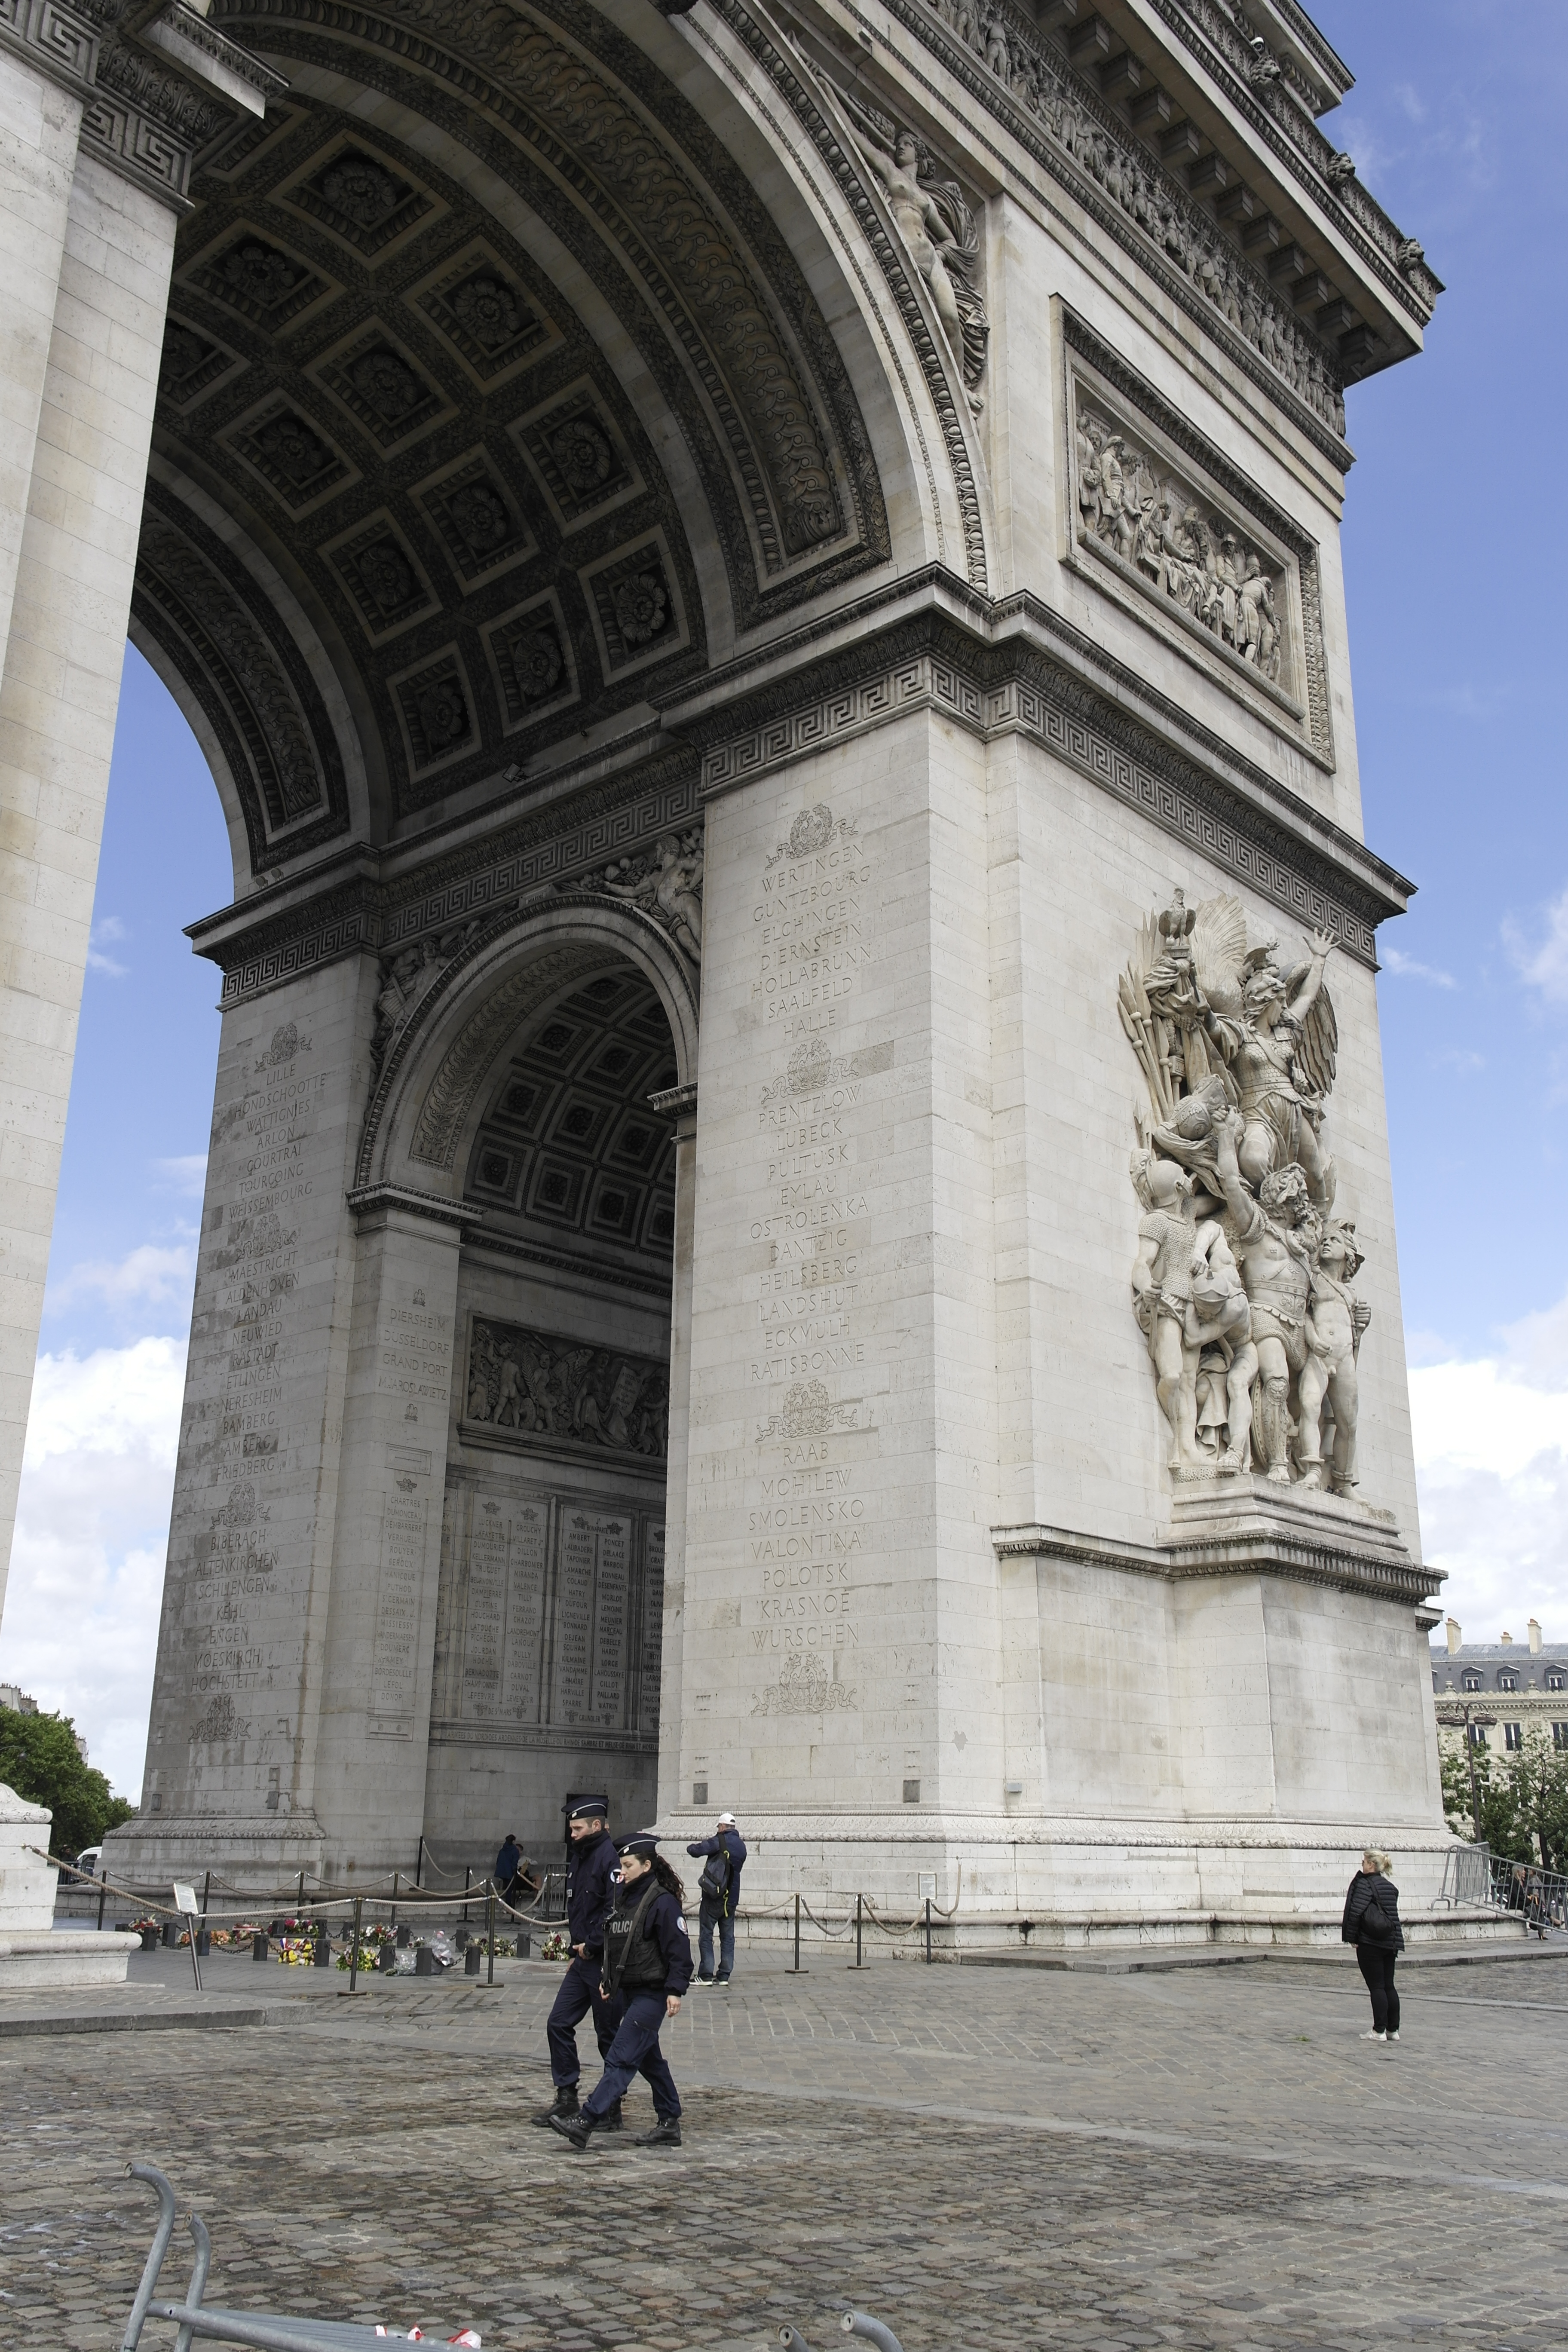
history, arch, architecture, landmark, triumphal arch, monument, classical architecture, building, sky, tourism, facade, city, tourist attraction, vacation